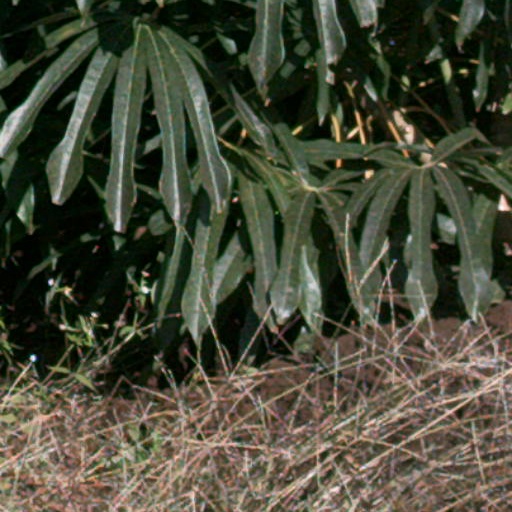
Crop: cassava